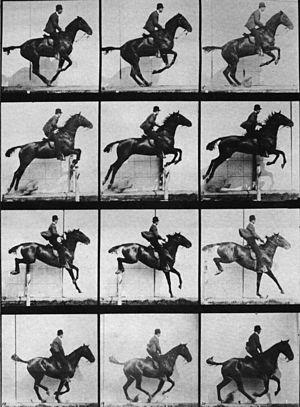
Eadweard Muybridge, pseudonyme d'Edward James Muggeridge, né le 9 avril 1830 à Kingston upon Thames dans la banlieue de Londres, et mort dans sa ville natale le 8 mai 1904, est un photographe britannique, renommé pour ses décompositions photographiques du mouvement.
Le bullet time est un effet visuel au cinéma ou dans une œuvre audiovisuelle, obtenu grâce non pas à une caméra, mais à une batterie d'appareils photo disposés le long ou autour de l'action. Ils sont déclenchés automatiquement, soit en simultané, soit avec un différentiel de temps très court, ce qui permet après numérisation sur un support de montage vidéo de haute définition de donner l'illusion d'une caméra se déplaçant à vitesse normale autour d'une action figée ou ralentie à l'extrême.